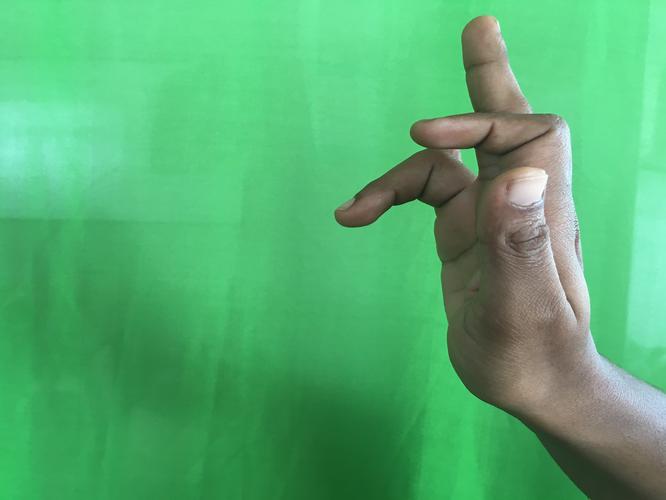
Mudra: Shukatundam
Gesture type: single_hand